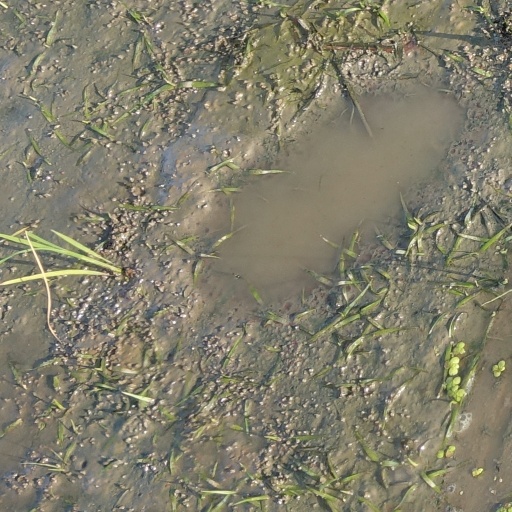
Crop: rice